Aniconism in Islam

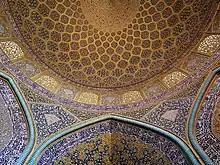
Interior of Sheikh Lotfollah Mosque in Isfahan, Iran

In some forms of Islamic art, aniconism (the avoidance of images of sentient beings) stems in part from the prohibition of idolatry and in part from the belief that the creation of living forms is God's prerogative.